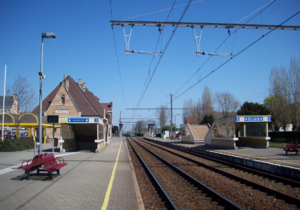
La gare de La Panne, anciennement Adinkerke ou Adinkerke-Panne, est une gare ferroviaire belge de la ligne 73, de Deinze à La Panne, située à Adinkerque sur le territoire de la commune de La Panne, dans la province de Flandre-Occidentale en Région flamande.